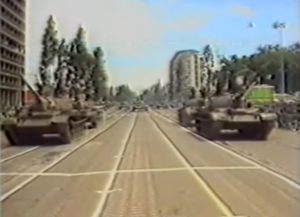
Des blindés des forces armées zaïroises lors d'un défilé. Extrait du reportage ""Mobutu Sese Seko